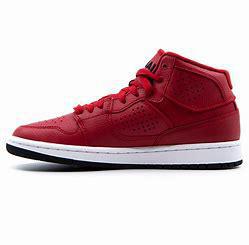
Brand: Jordan
Model: Access